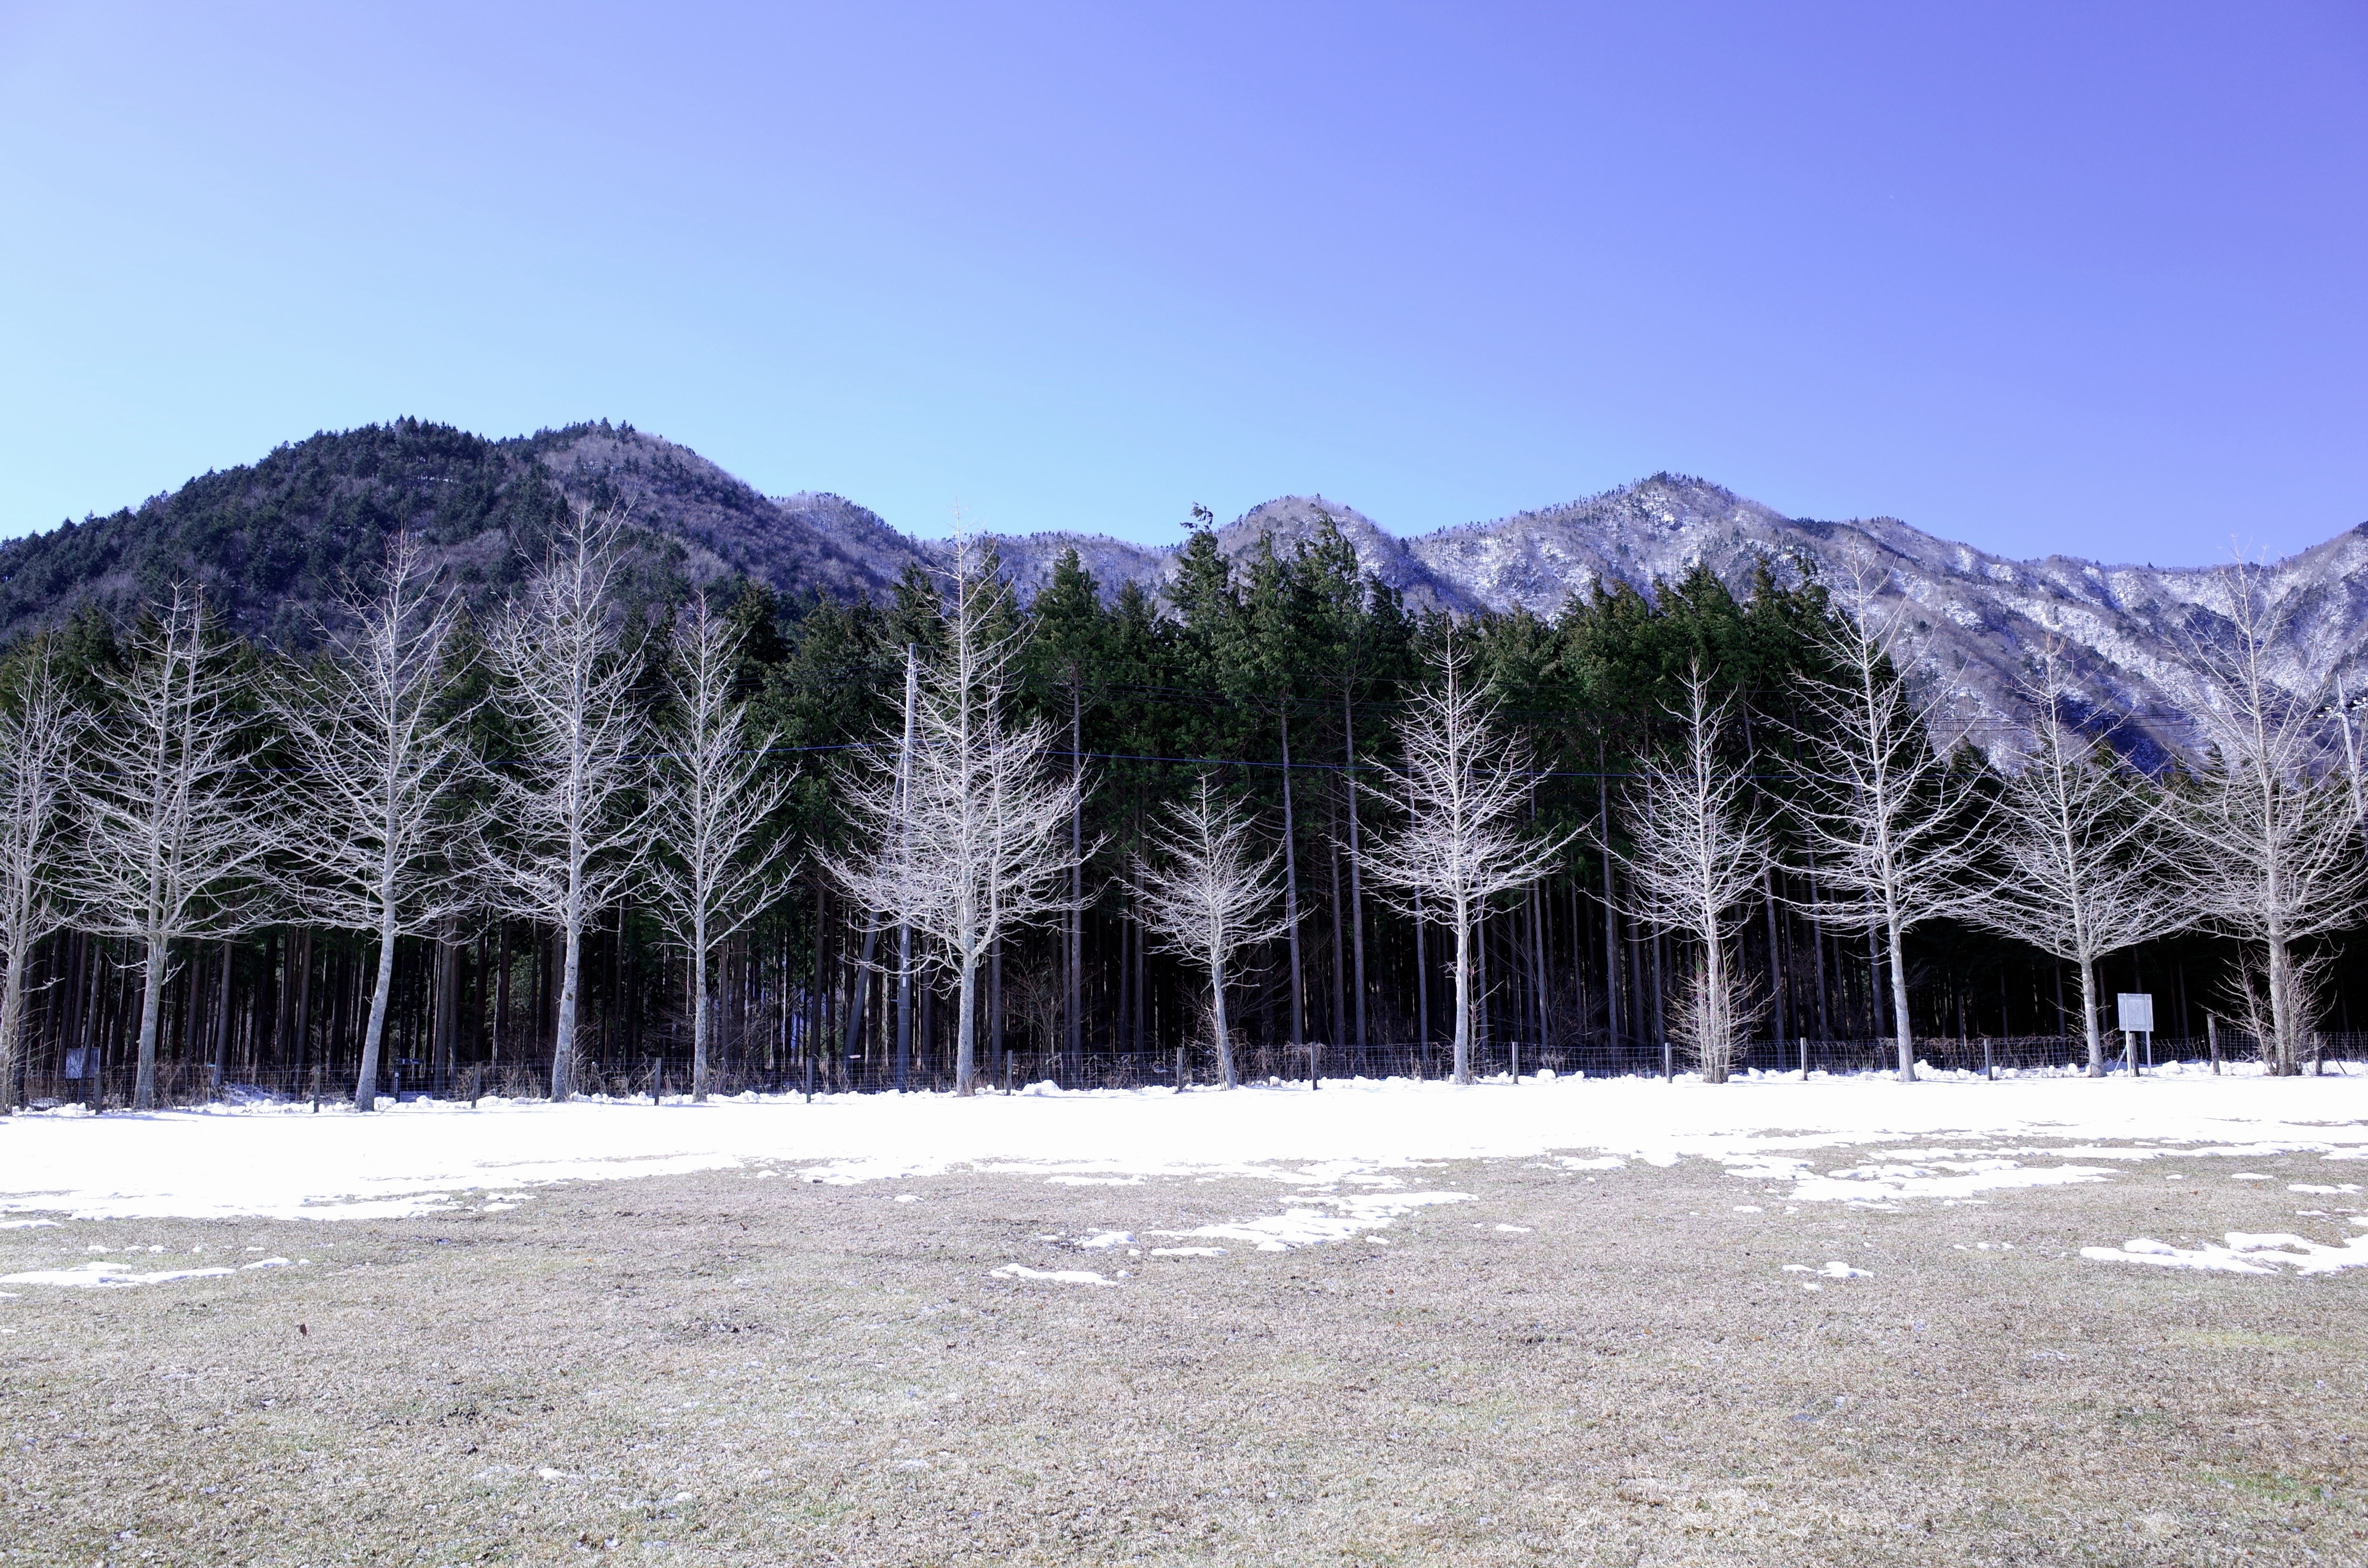
landscape, tree, forest, wilderness, mountain, snow, winter, wood, lake, mountain range, ice, weather, season, mountains, foot cum i et al, mountainous landforms